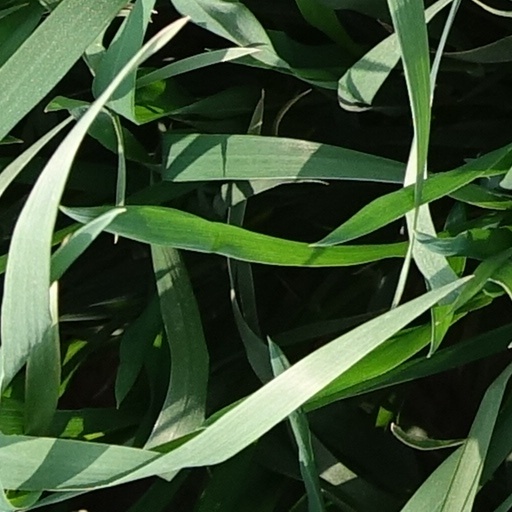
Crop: wheat